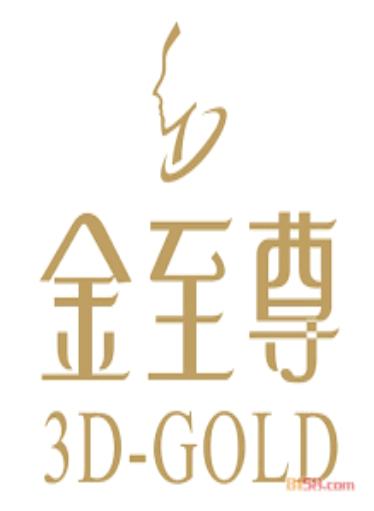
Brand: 3D-GOLD
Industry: Clothes